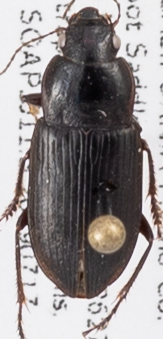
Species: Anisodactylus similis
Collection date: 2019-07-17
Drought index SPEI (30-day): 0.156
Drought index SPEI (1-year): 0.47
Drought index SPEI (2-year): -0.03